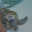
Label: turtle